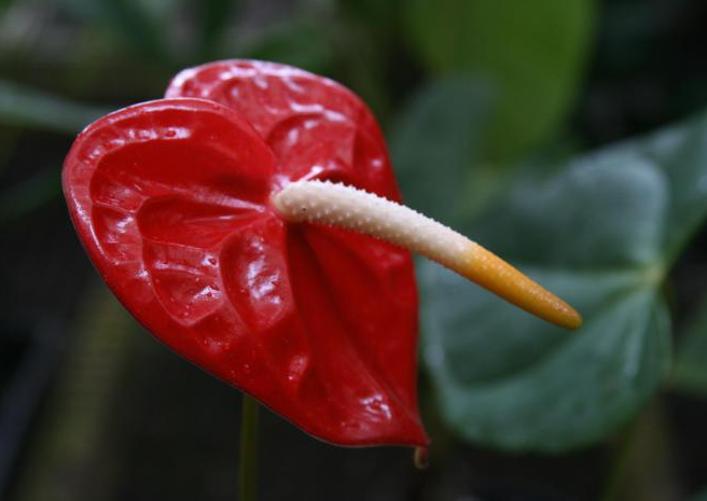
Label: anthurium